Groupe Atlantic

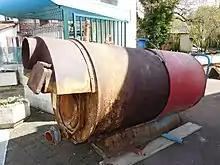

The Groupe Atlantic is a French HVAC company. It was founded in la Roche-sur-Yon (in Vendée region on the west coast of France) by Mr Radat and Mr Lamoure in 1968. Groupe Atlantic is based in 10 different countries with over 20 factories.